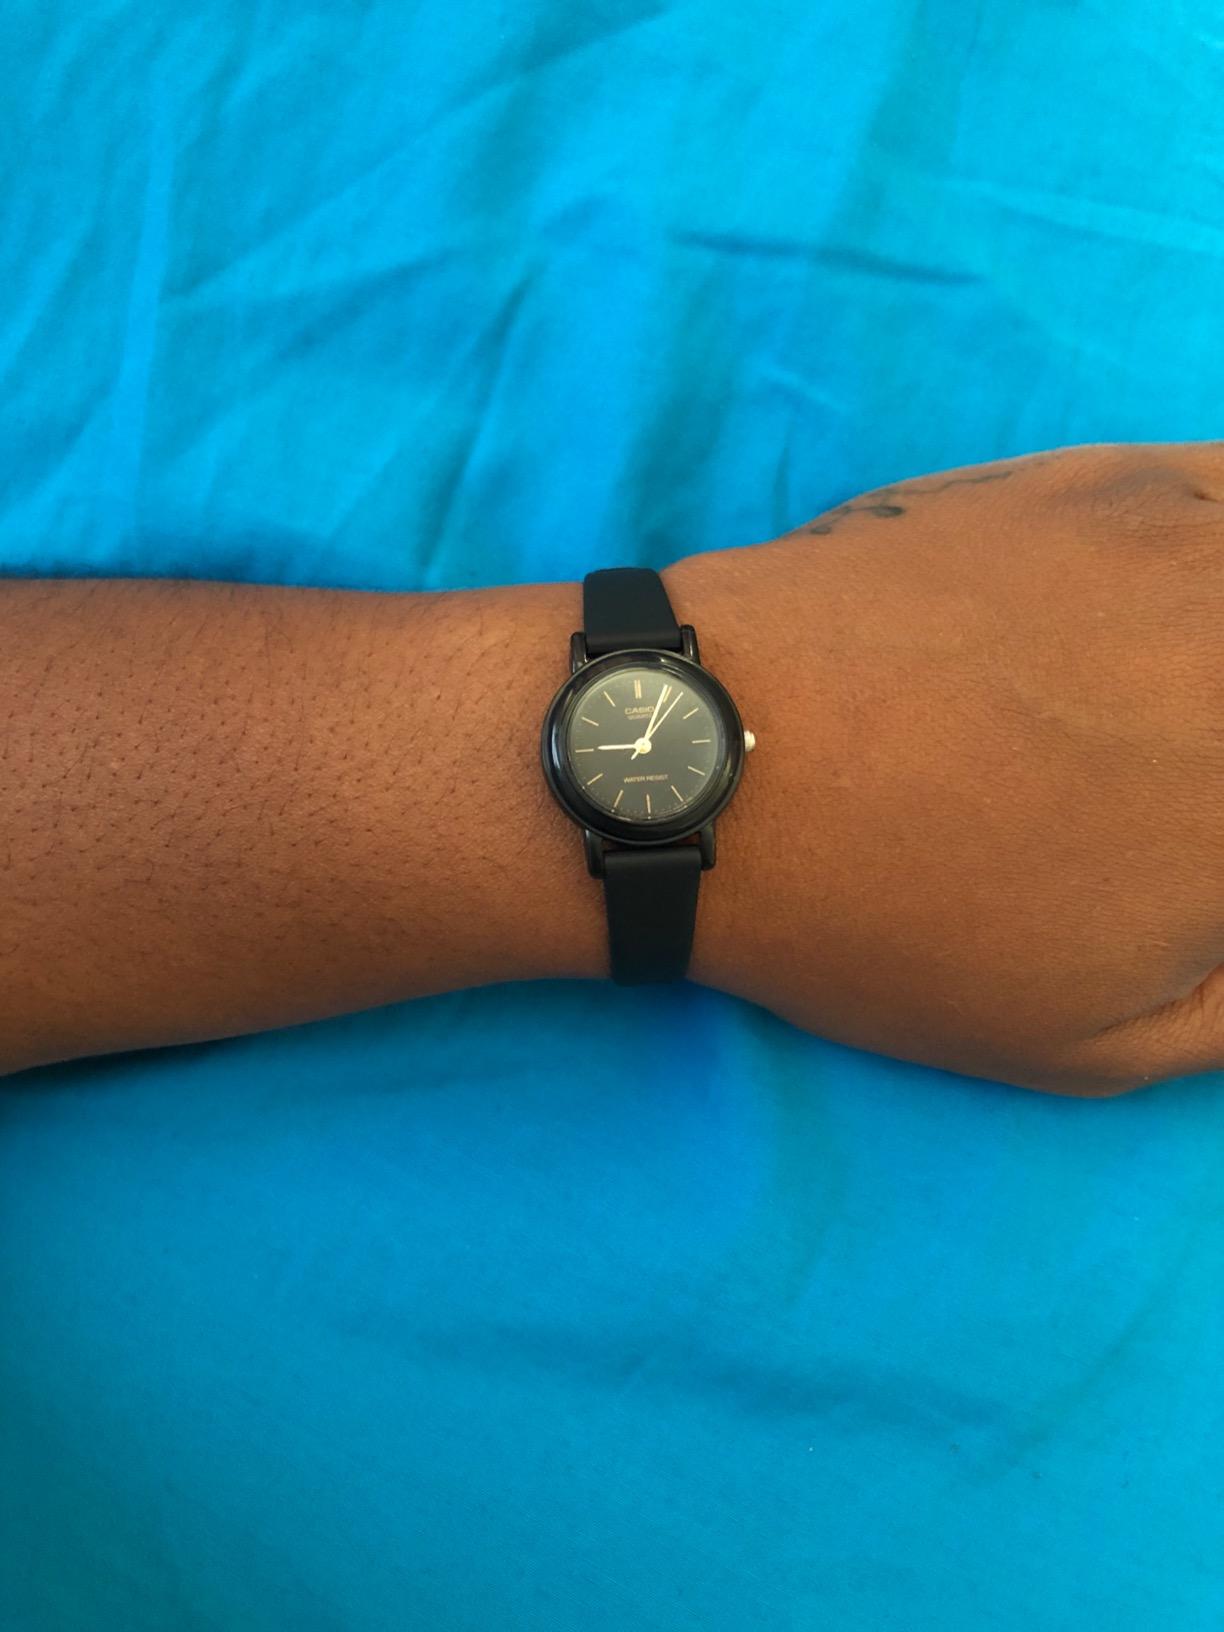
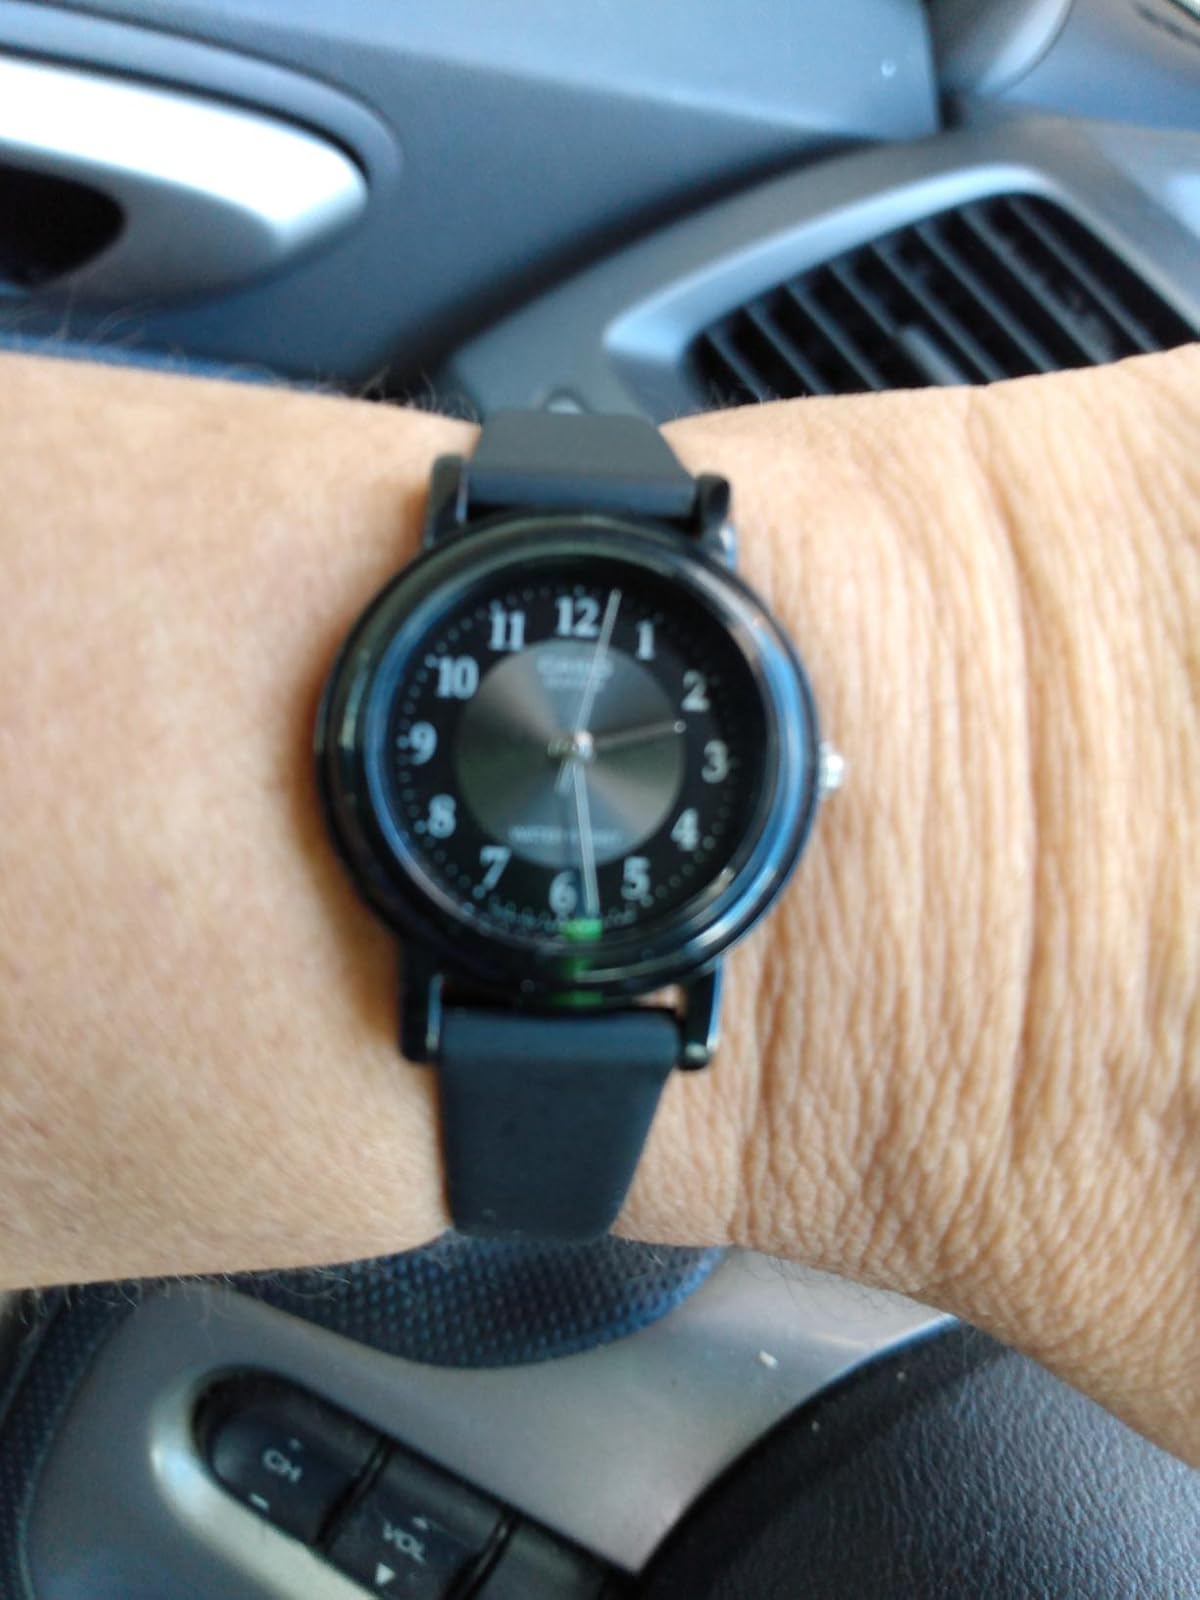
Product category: accessories_watch
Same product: no